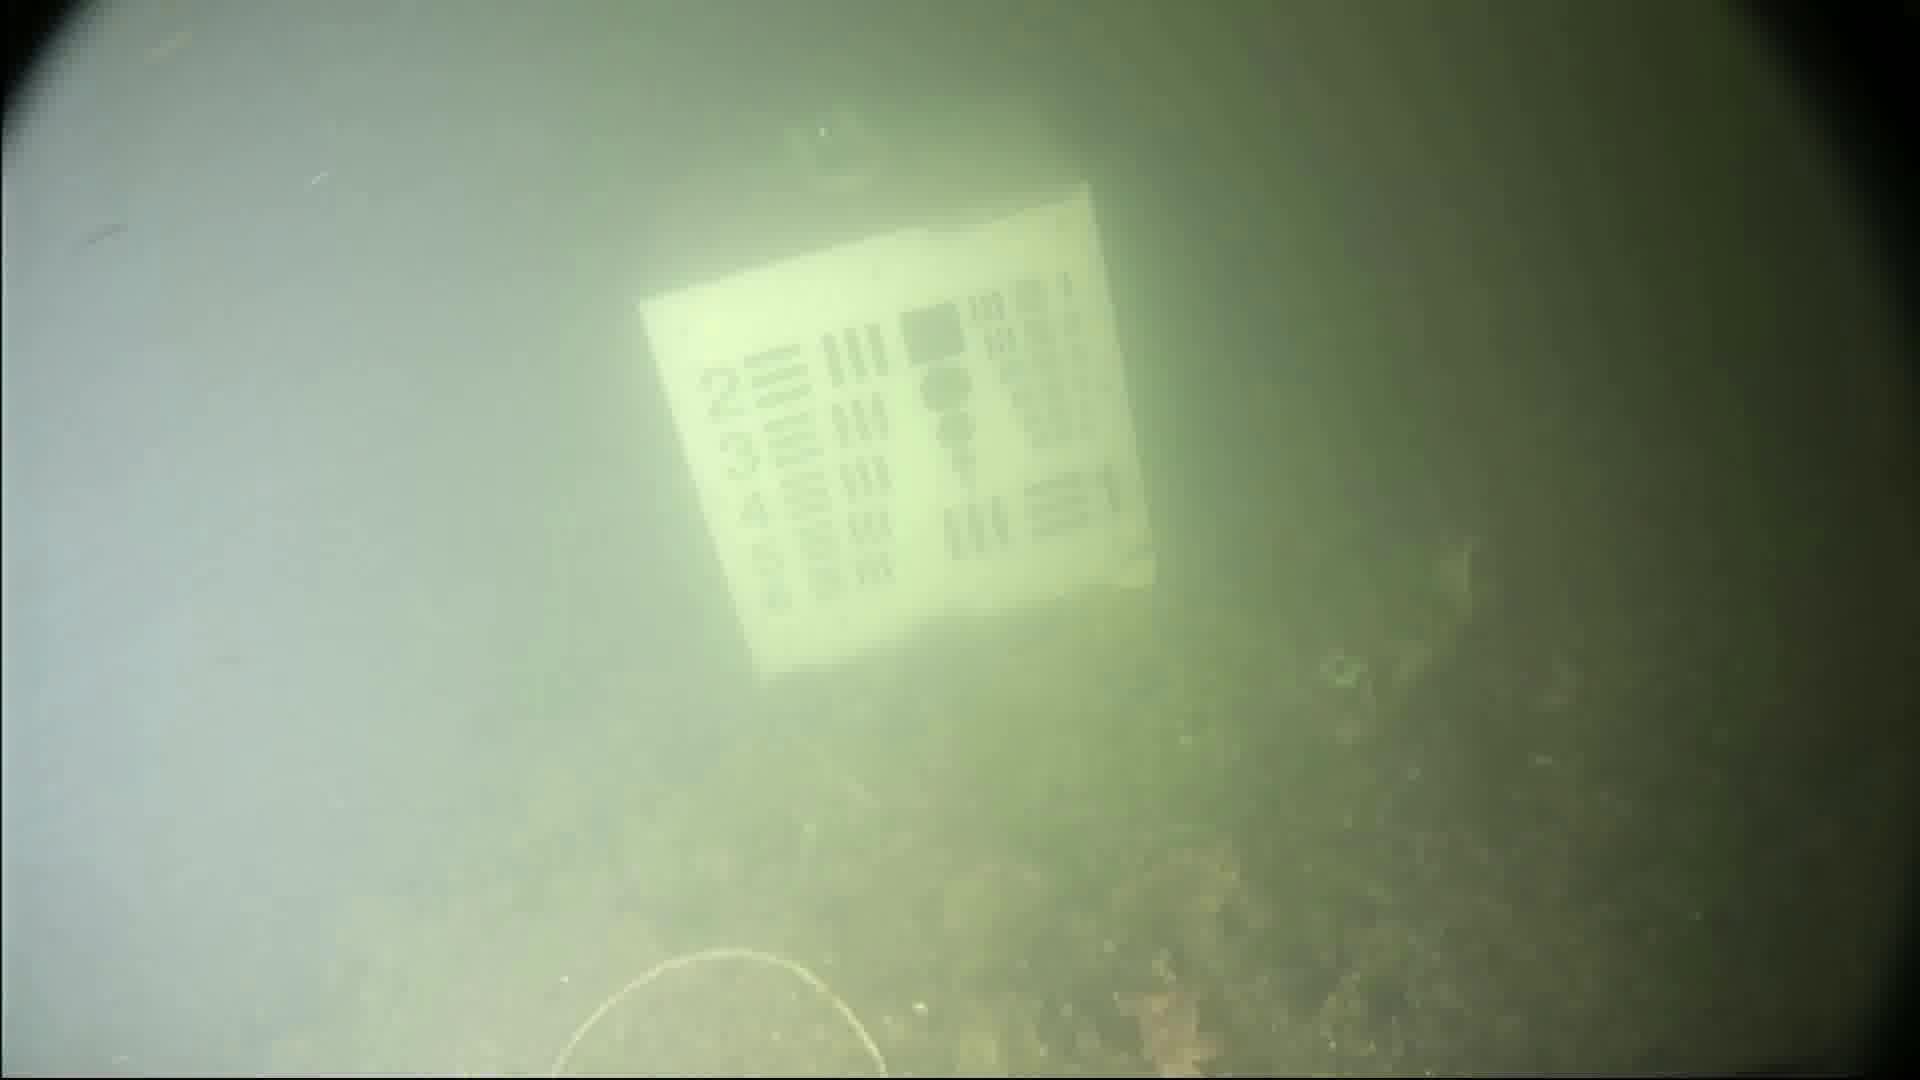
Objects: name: starfish